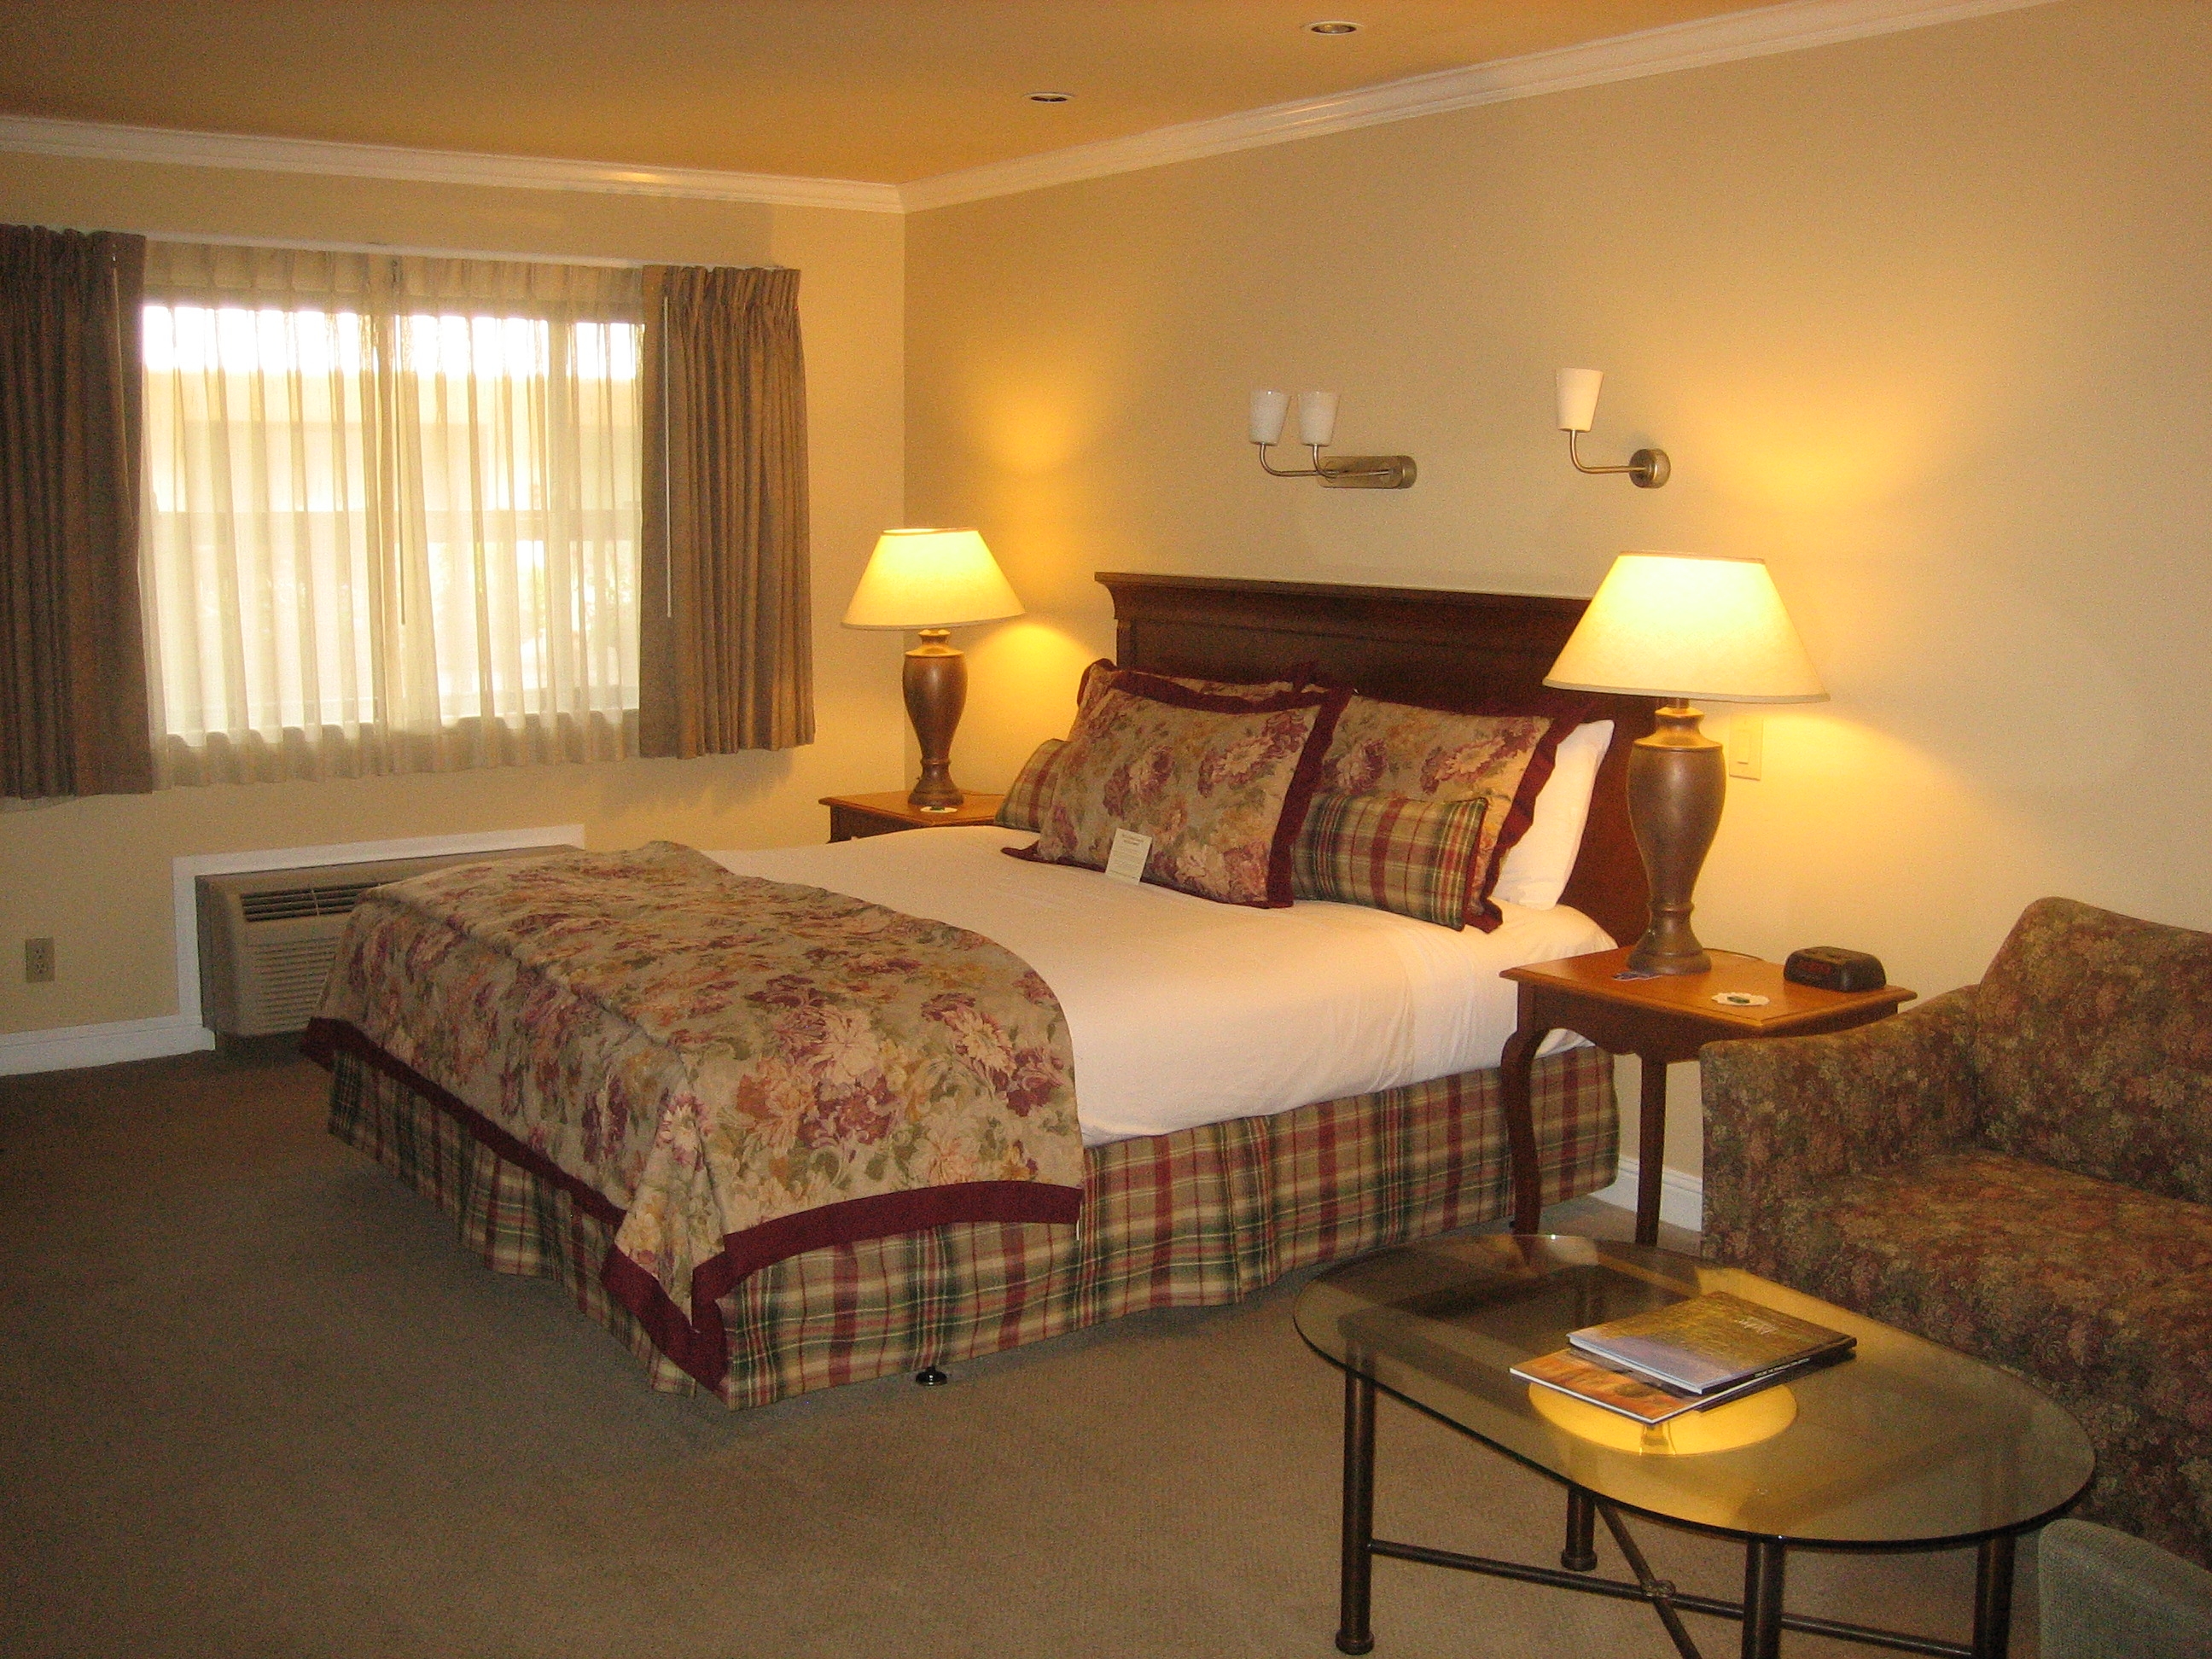
Room type: bedroom